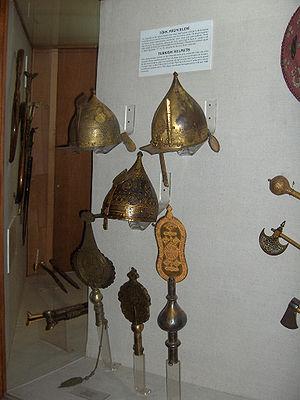
Le casque en forme de queue de homard, également appelé zischägge, pot de cavalier et pot d'arquebusier, est un type de casque de combat post-Renaissance. Il est devenu populaire en Europe, en particulier pour la cavalerie et les officiers, des années 1600 ; il provenait d'un casque turc de type ottoman. Le casque est progressivement inutilisé dans la plupart des pays d’Europe à la fin du XVIIᵉ siècle. Cependant, la cavalerie lourde autrichienne le conserva pour certaines campagnes jusque dans les années 1780.